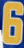
Number: 6